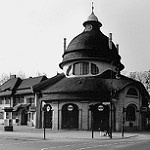
Scene: Outdoor